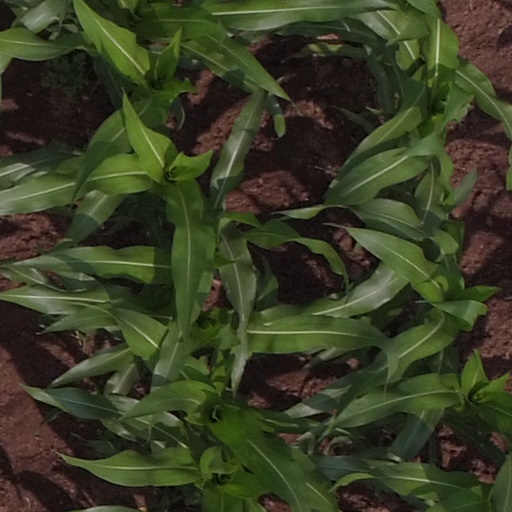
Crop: maize; corn